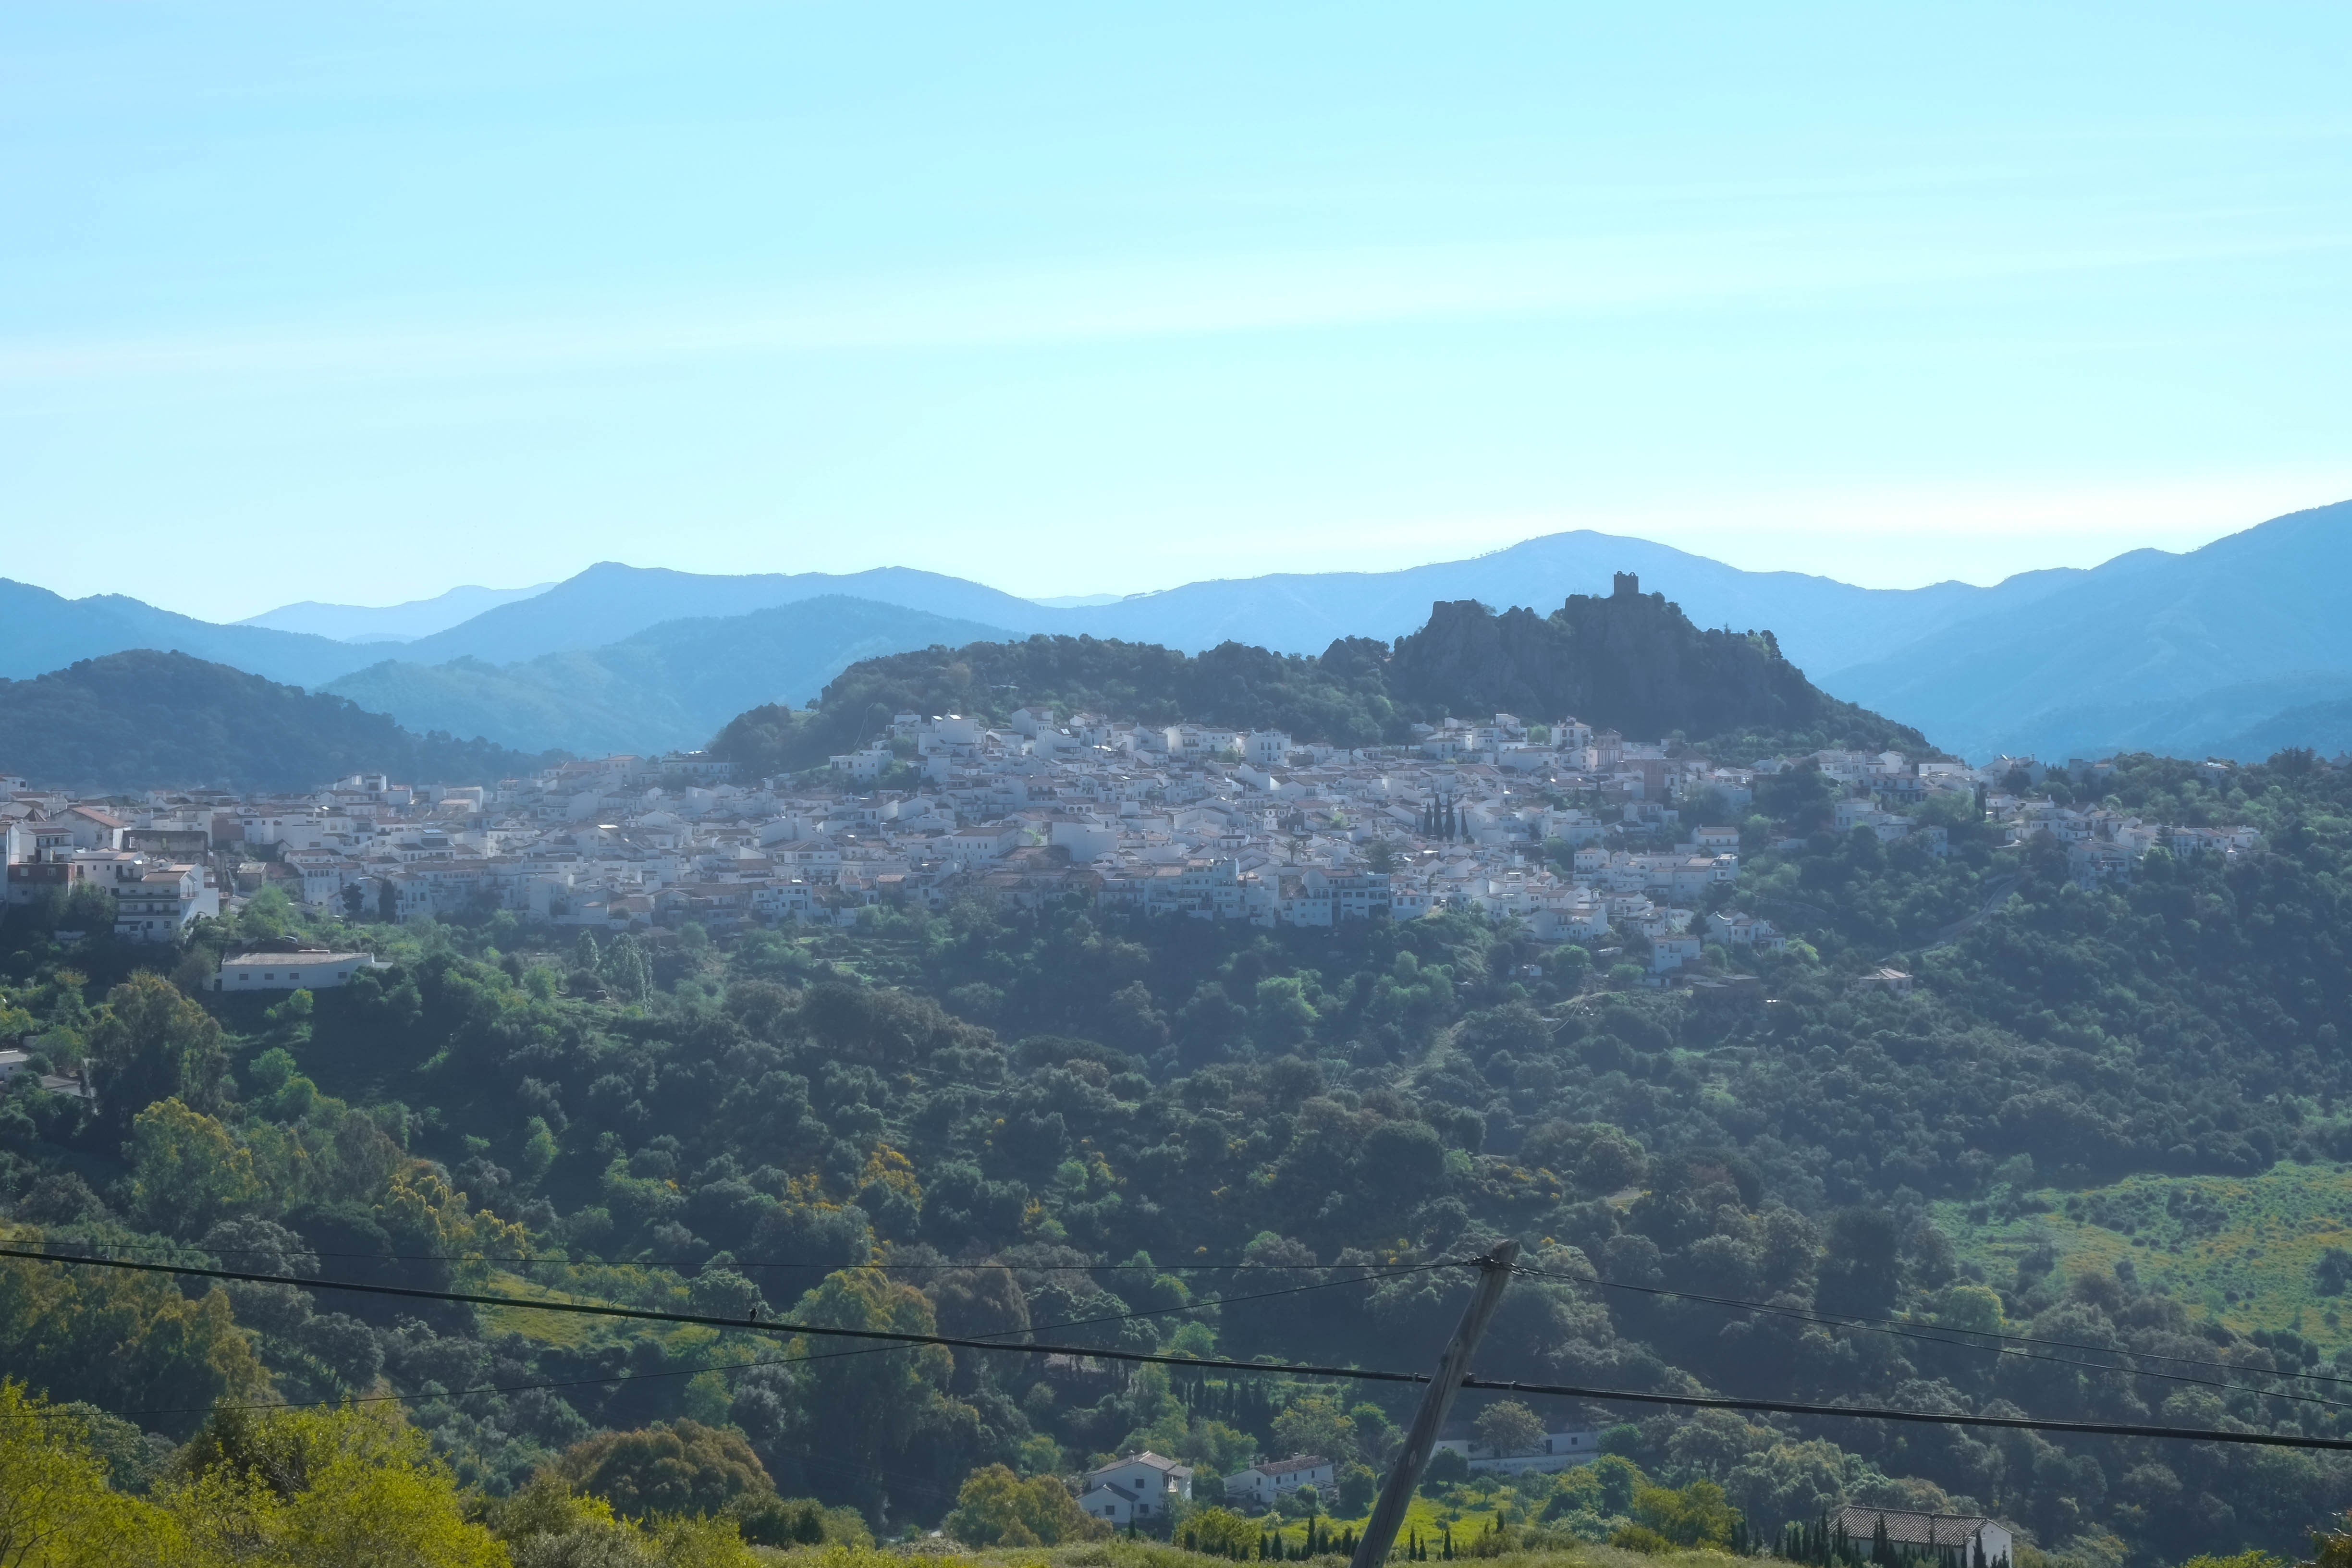
landscape, wilderness, walking, mountain, hill, adventure, valley, mountain range, ridge, alps, plateau, andalusia, fell, ecosystem, landform, mountain pass, geographical feature, mountainous landforms